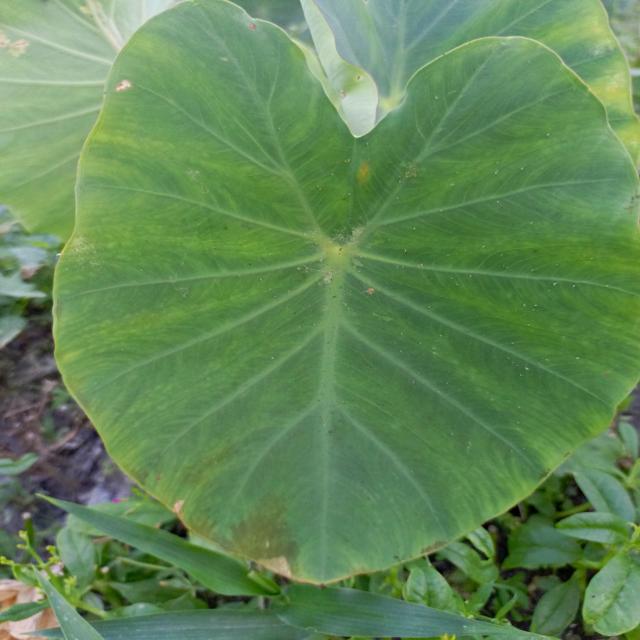
Label: Early_Blight